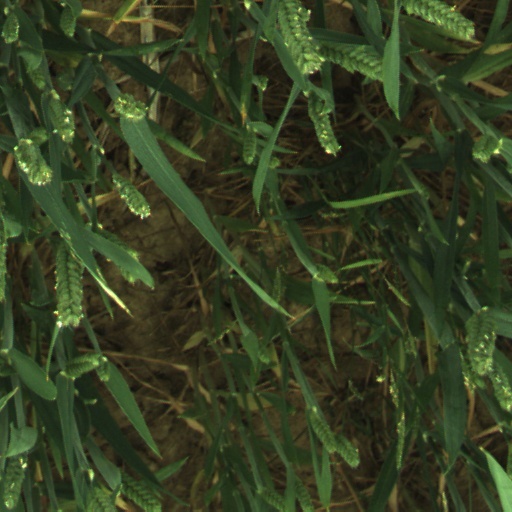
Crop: wheat